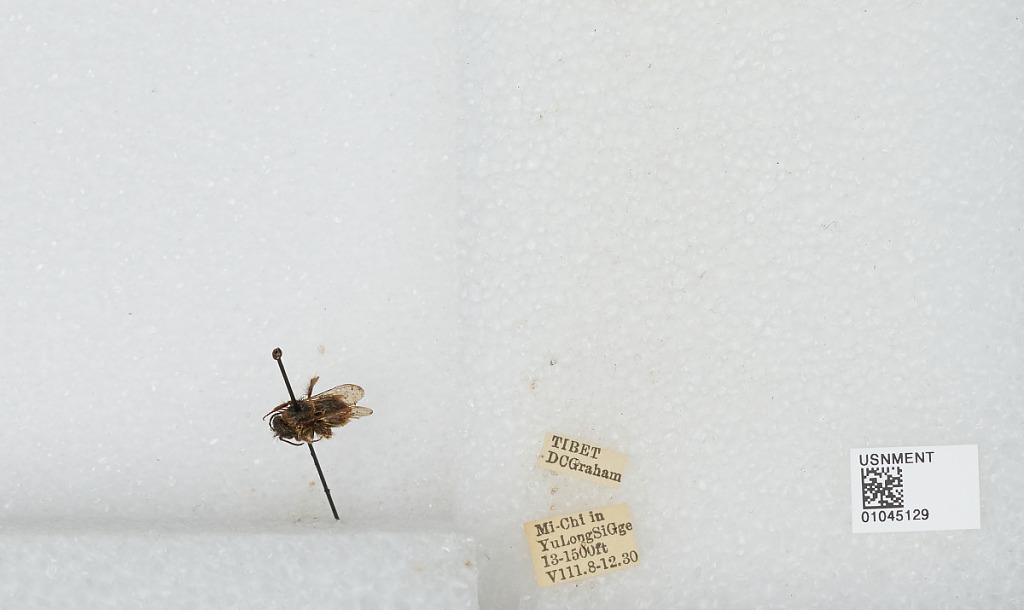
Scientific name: Bombus sp.
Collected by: D. Graham
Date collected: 1930-8-8
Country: China
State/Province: Tibet Autonomous Region
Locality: Mi-Chi in Yu Long Si Gge